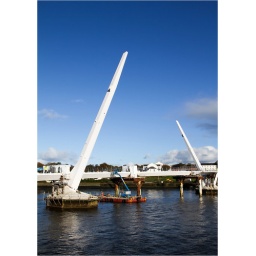
Construction work continues on the new peace bridge over the river Foyle in Derry City (N.Ireland)